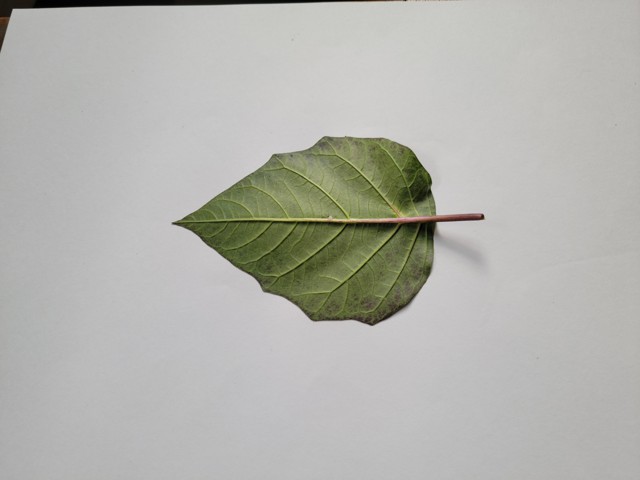
Plant: kalodhutura